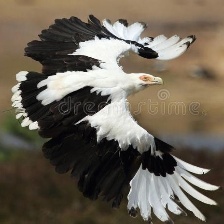
Species: PALM NUT VULTURE
Scientific name: GYPOHIERAX ANGOLENSIS
ImageNet parent category: vulture